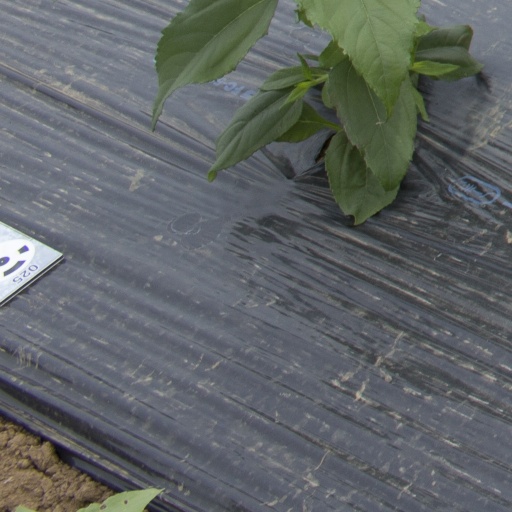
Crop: Jerusalem artichoke